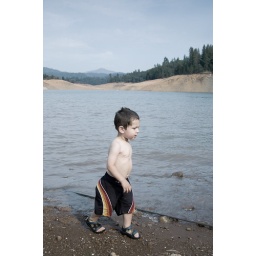
The boys loved tossing rocks in the water